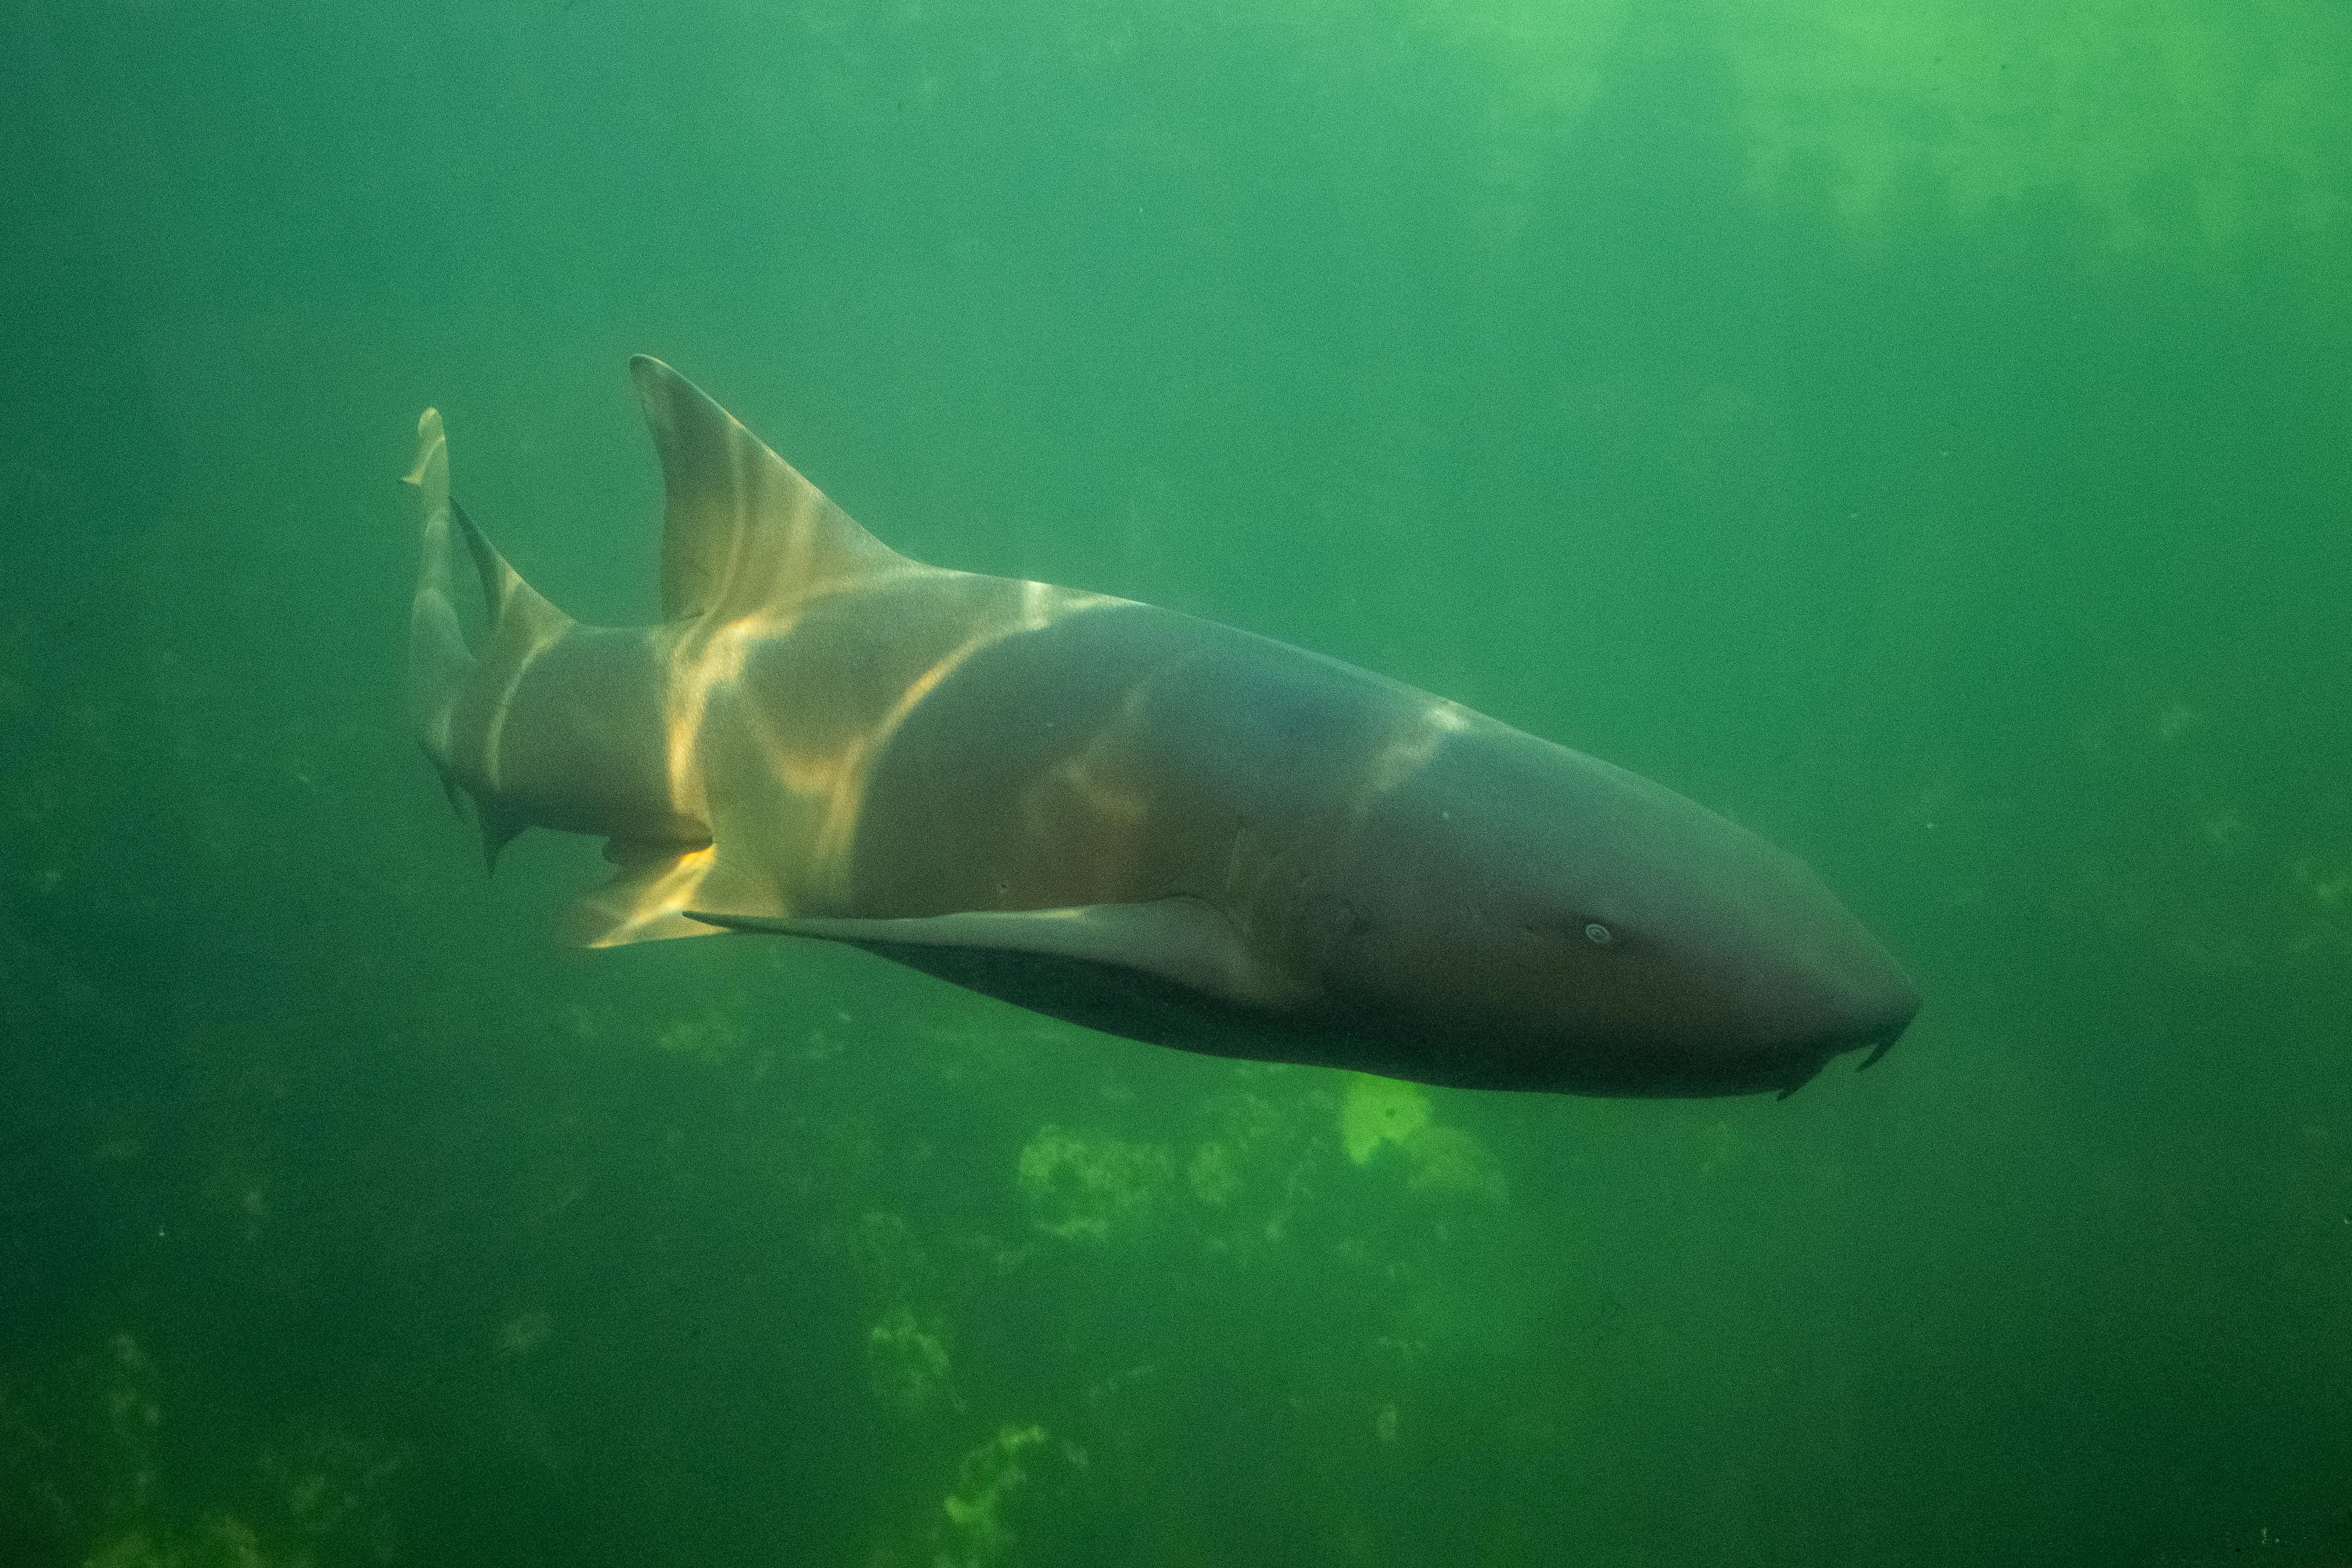
natural, water, fin, shark, fish, underwater, cartilaginous fish, plant, marine biology, tail, tree, marine mammal, reef, liquid, wildlife, ocean, aquarium, cetacea, squaliformes